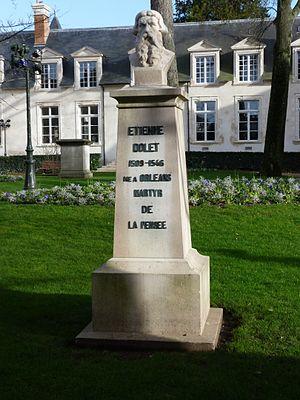
La Stèle à Orléans
Étienne Dolet, né le 3 août 1509 à Orléans et mort le 3 août 1546 à Paris est un écrivain, poète, imprimeur, humaniste et philologue français.